Thomas Point Shoal Light

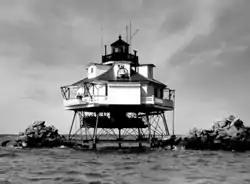

The Thomas Point Shoal Light, also known as Thomas Point Shoal Light Station, is a historic lighthouse in the Chesapeake Bay on the east coast of the United States, and the most recognized lighthouse in Maryland. It is the only screw-pile lighthouse in the bay which stands at its original site. The current structure is a 1½ story hexagonal wooden cottage, equipped with a foghorn as well as the light.